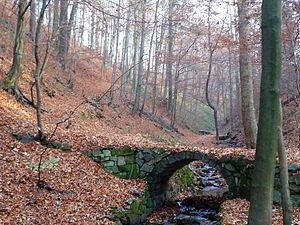
Le château de Pillnitz est un château situé à Pillnitz sur les bords de l’Elbe, à la périphérie de Dresde.